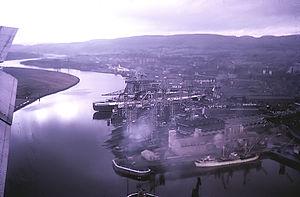
Le RMS Queen Elizabeth, sister-ship amélioré du Queen Mary, est un paquebot transatlantique britannique qui a navigué pour la compagnie Cunard Line. Durant la Seconde Guerre mondiale, les deux navires sont utilisés comme transports de troupes entre les États-Unis et le Royaume-Uni. Suivant le principe du Queen Mary, il est baptisé en l'honneur de la reine consort Elizabeth Bowes-Lyon épouse du roi George VI et mère de l'actuelle reine Élisabeth II
Le Queen Elizabeth 2 est un paquebot transatlantique britannique qui a sillonné les mers de 1969 à 2008. Il est principalement utilisé pour assurer la liaison transatlantique maritime régulière entre Southampton et New York, via Cherbourg, pour une traversée de cinq jours. Après le lancement du Queen Mary 2, il est employé principalement comme navire de croisière et effectue, chaque année, un tour du monde de trois mois.